Ballana

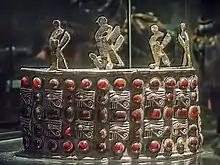
A royal crown from the post-Meroitic and pre-Christian period of Nubia. It was found in Ballana by W.B. Emery in tomb 118.

Ballana was a cemetery in Lower Nubia. It, along with nearby Qustul, were excavated by Walter Bryan Emery between 1928 and 1931 as a rescue project before a second rising of the Aswan Low Dam. A total of 122 tombs were found under huge artificial mounds. They date to the time after the collapse of the Meroitic state but before the founding of the Christian Nubian kingdoms, around AD 350 to 600. They usually featured one or several underground chambers, with one main burial chamber. Some tombs were found unlooted, but even the robbed burials still proved to contain many burial goods.